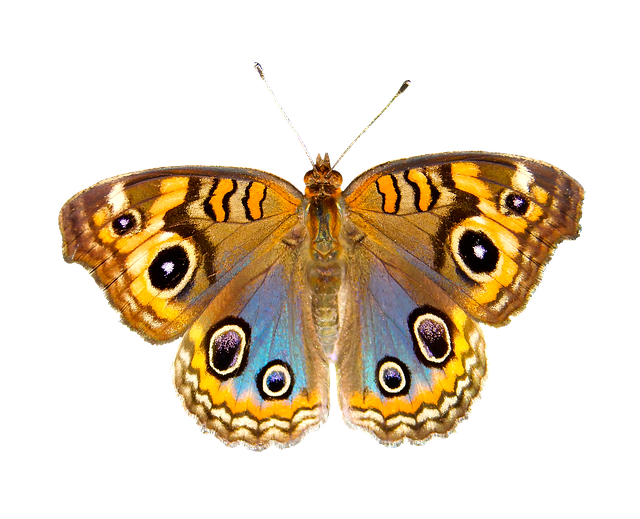
Label: farfalla